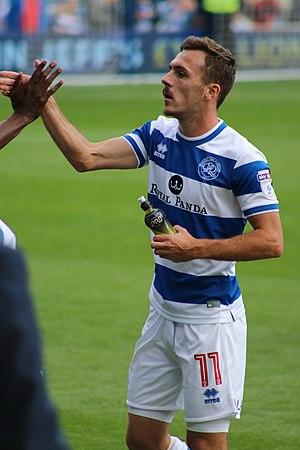
Joshua Charles Scowen, né le 28 mars 1993 à Enfield, est un footballeur anglais qui évolue au poste de milieu de terrain au Sunderland AFC.